2/6th Cavalry Commando Regiment (Australia)

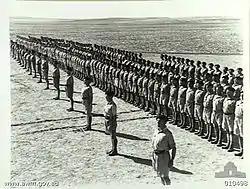
Parade of the 6th Australian Divisional Cavalry Regiment at Casa camp, September 1941.

The regiment had only been in existence for two months when it deployed overseas. Departing Sydney on the transport "Strathnaver" on 10 January, the 6th Division Cavalry Regiment would not make it to Europe. Instead, they would spend the best part of the next two years in the Middle East and would see action in Syria, Libya, Egypt and Lebanon against Vichy French, Italian and German forces. Arriving in Egypt on 12 February, they were initially sent to Palestine where they joined the rest of the 6th Division and began training on Bren carriers and six old Vickers light tanks. This training continued for most of the year, until December 1940 when the 6th Division moved into the Western Desert where they concentrated along with a large number of British troops in preparation for an offensive. Two days later, on 11 December 1940, the regiment – having been renamed the "6th Australian Division Cavalry Regiment" on 8 June 1940 – became the first unit of the 2nd AIF to see action in the war, when elements from 'B' Squadron fought a brief but sharp encounter with the Italian garrisons at Garn el Grein and Fort Maddalina on 11/12 December.